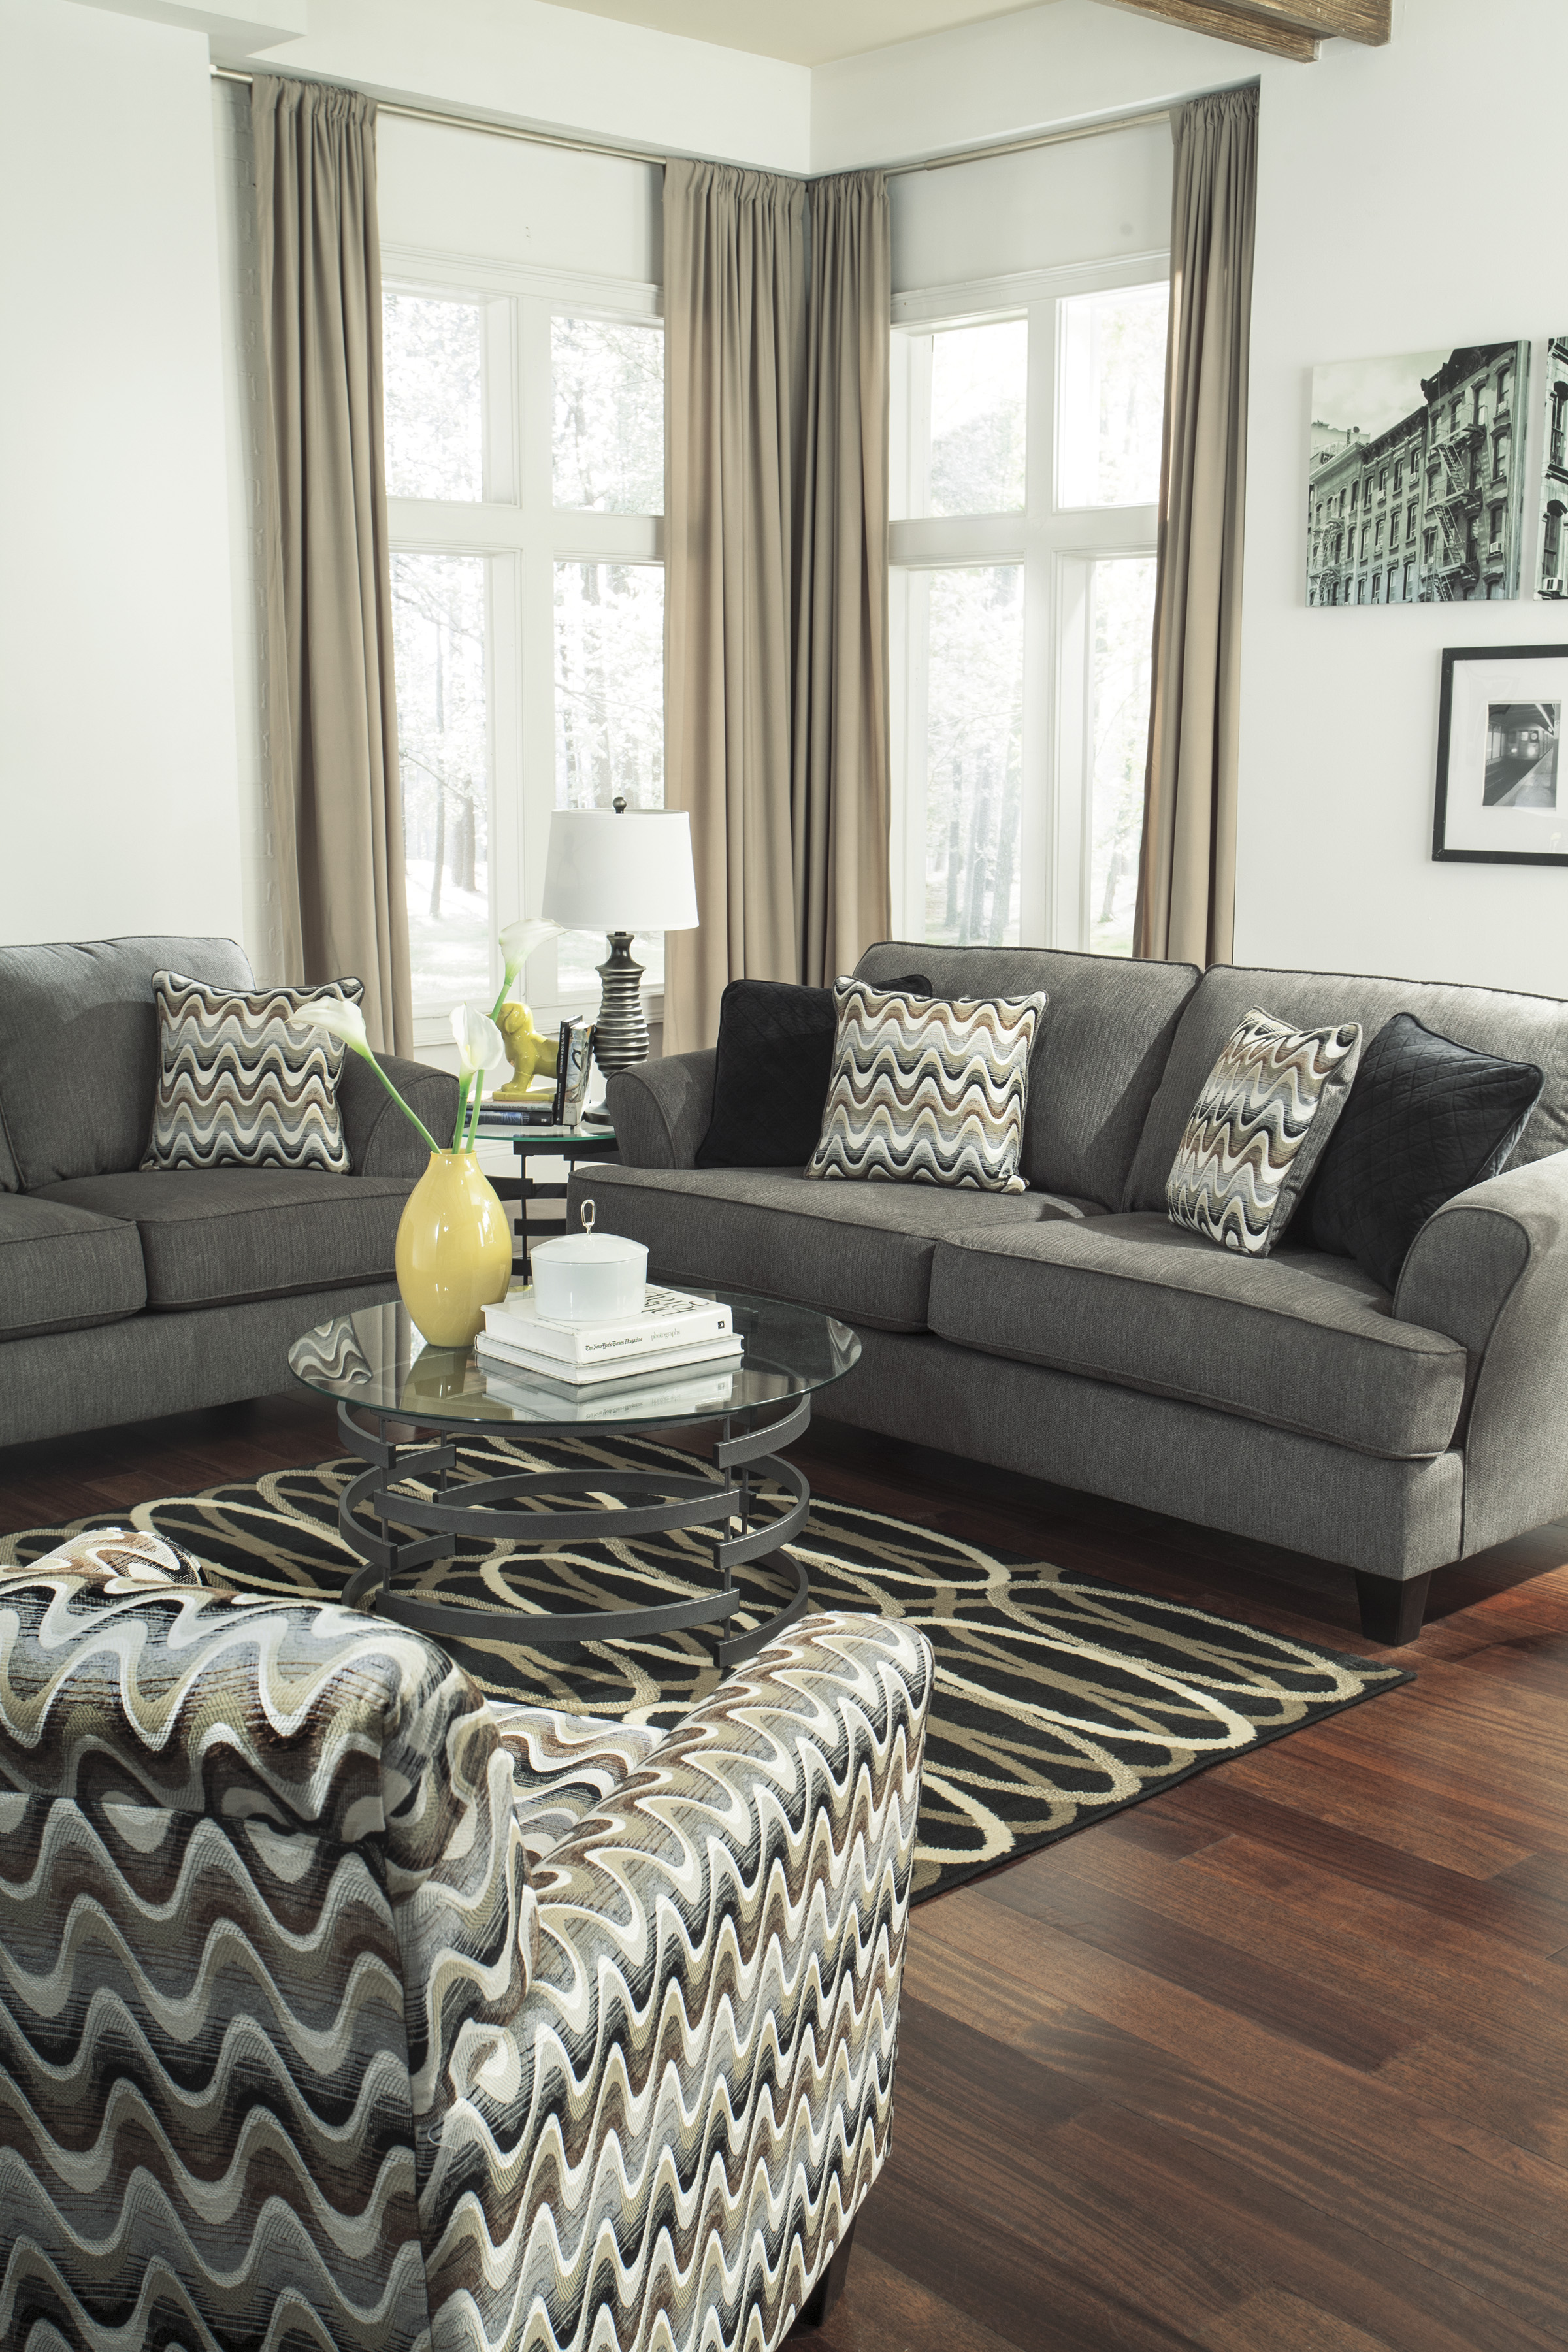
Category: sofa